The Strange Woman

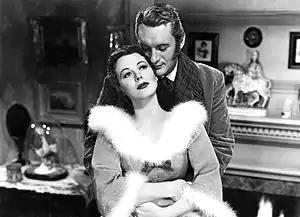
Hedy Lamarr and George Sanders in "The Strange Woman"

The production dates were from December 10, 1945 to mid-March 1946 at the Samuel Goldwyn Studios. Hedy Lamarr and Jack Chertok formed a partnership to produce this film. Production on the film was shut down between December 13, 1945 and January 3, 1946 due to Lamarr contracting influenza.